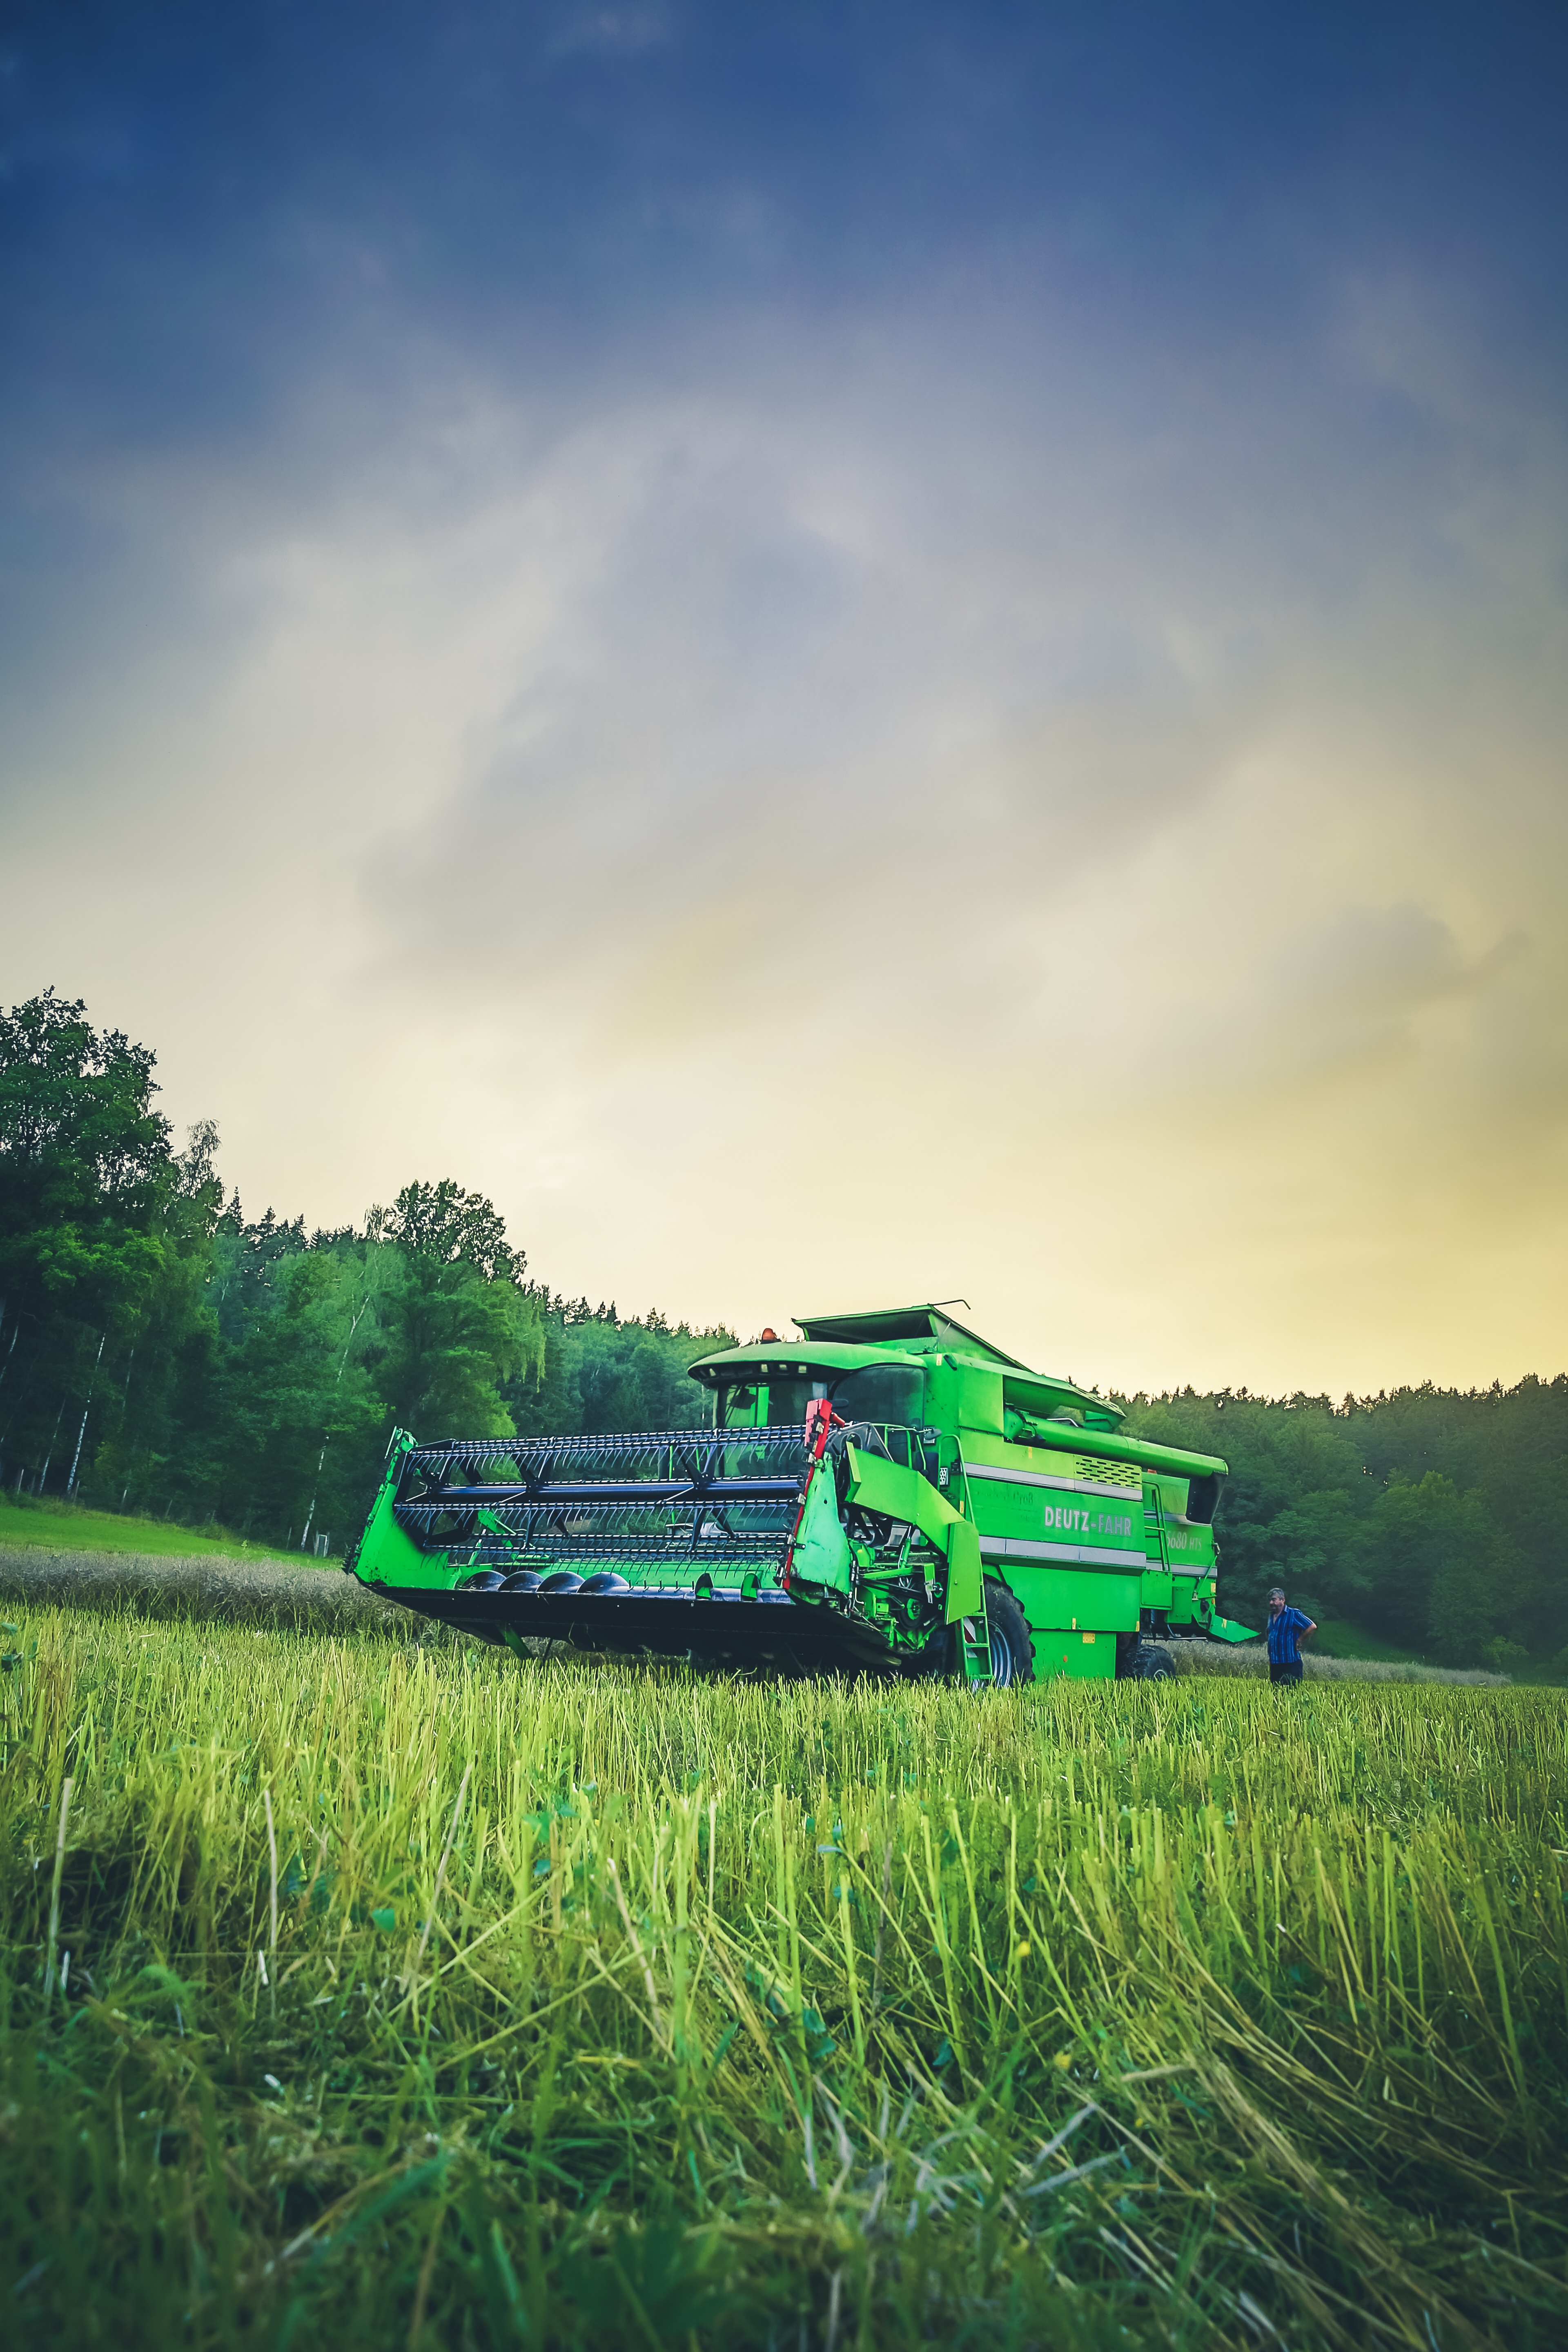
landscape, tree, nature, grass, horizon, cloud, sky, field, farm, meadow, grain, prairie, sunlight, morning, hill, flower, summer, ripe, food, green, harvest, crop, scenic, agriculture, healthy, grassland, cornfield, cereals, bauer, august, threshing, arable, rural area, oilseed rape, paddy field, combine harvester, grass family, atmosphere of earth